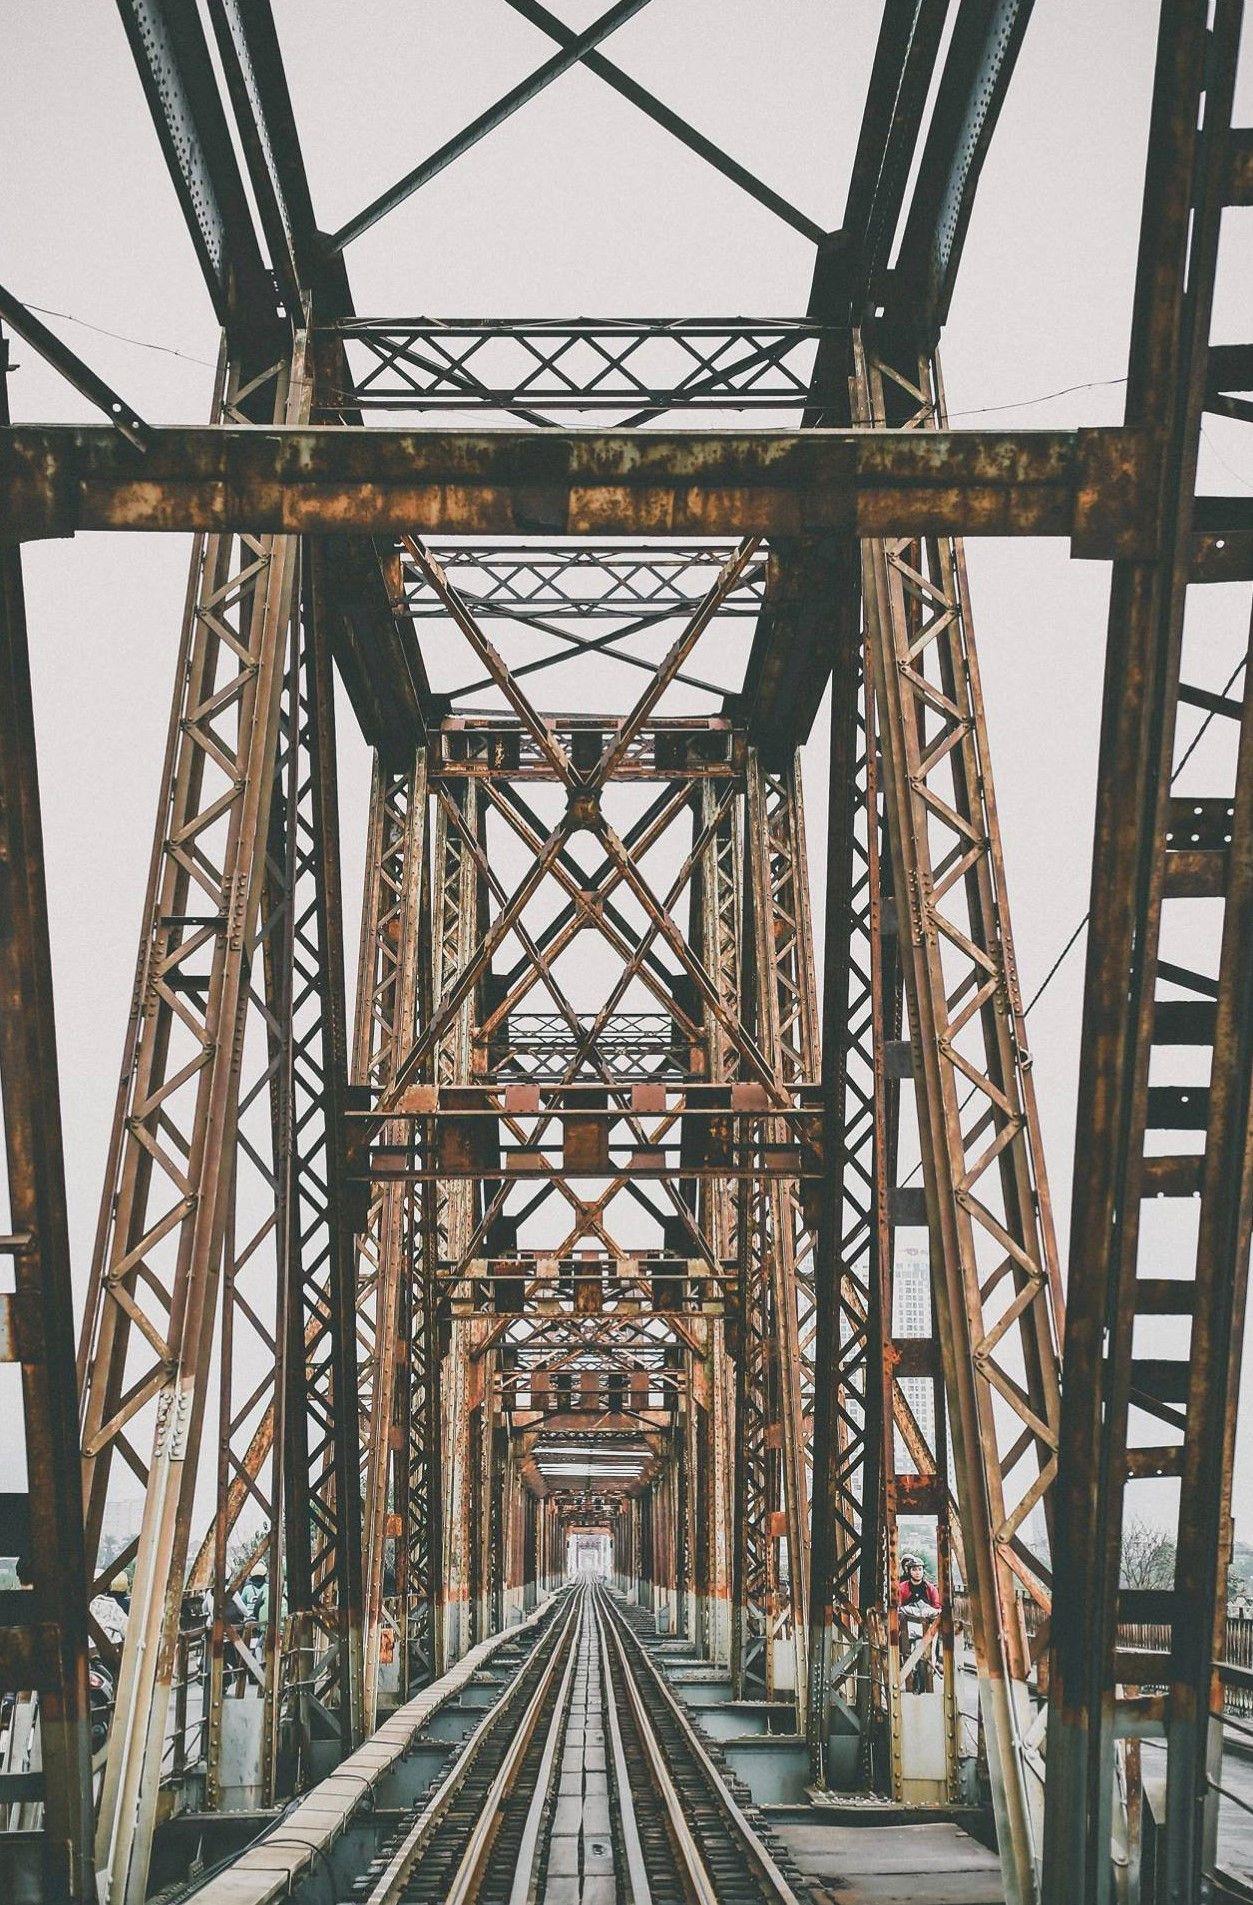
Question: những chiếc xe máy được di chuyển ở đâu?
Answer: ở hai bên đường sắt